Answer in natural language. Considering the relative positions, is sixdrawer dresser in gray above or below tripod floor lamp with white shade? Choose between the following options: below or above
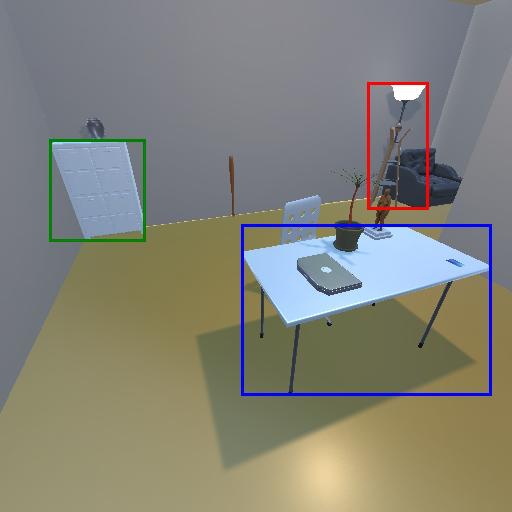
<answer>below</answer>